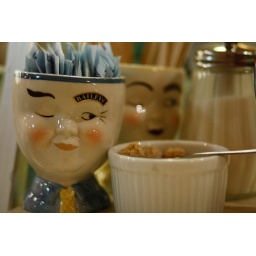
sugar bowls at pie in the sky pizza on center above shattuck